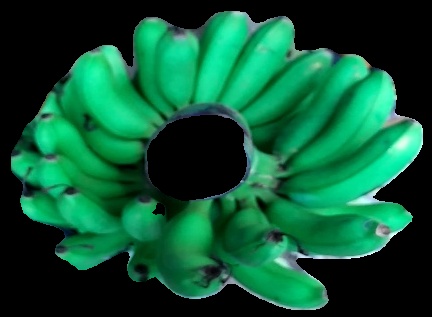
Variety: rasbale
Grade: grade1